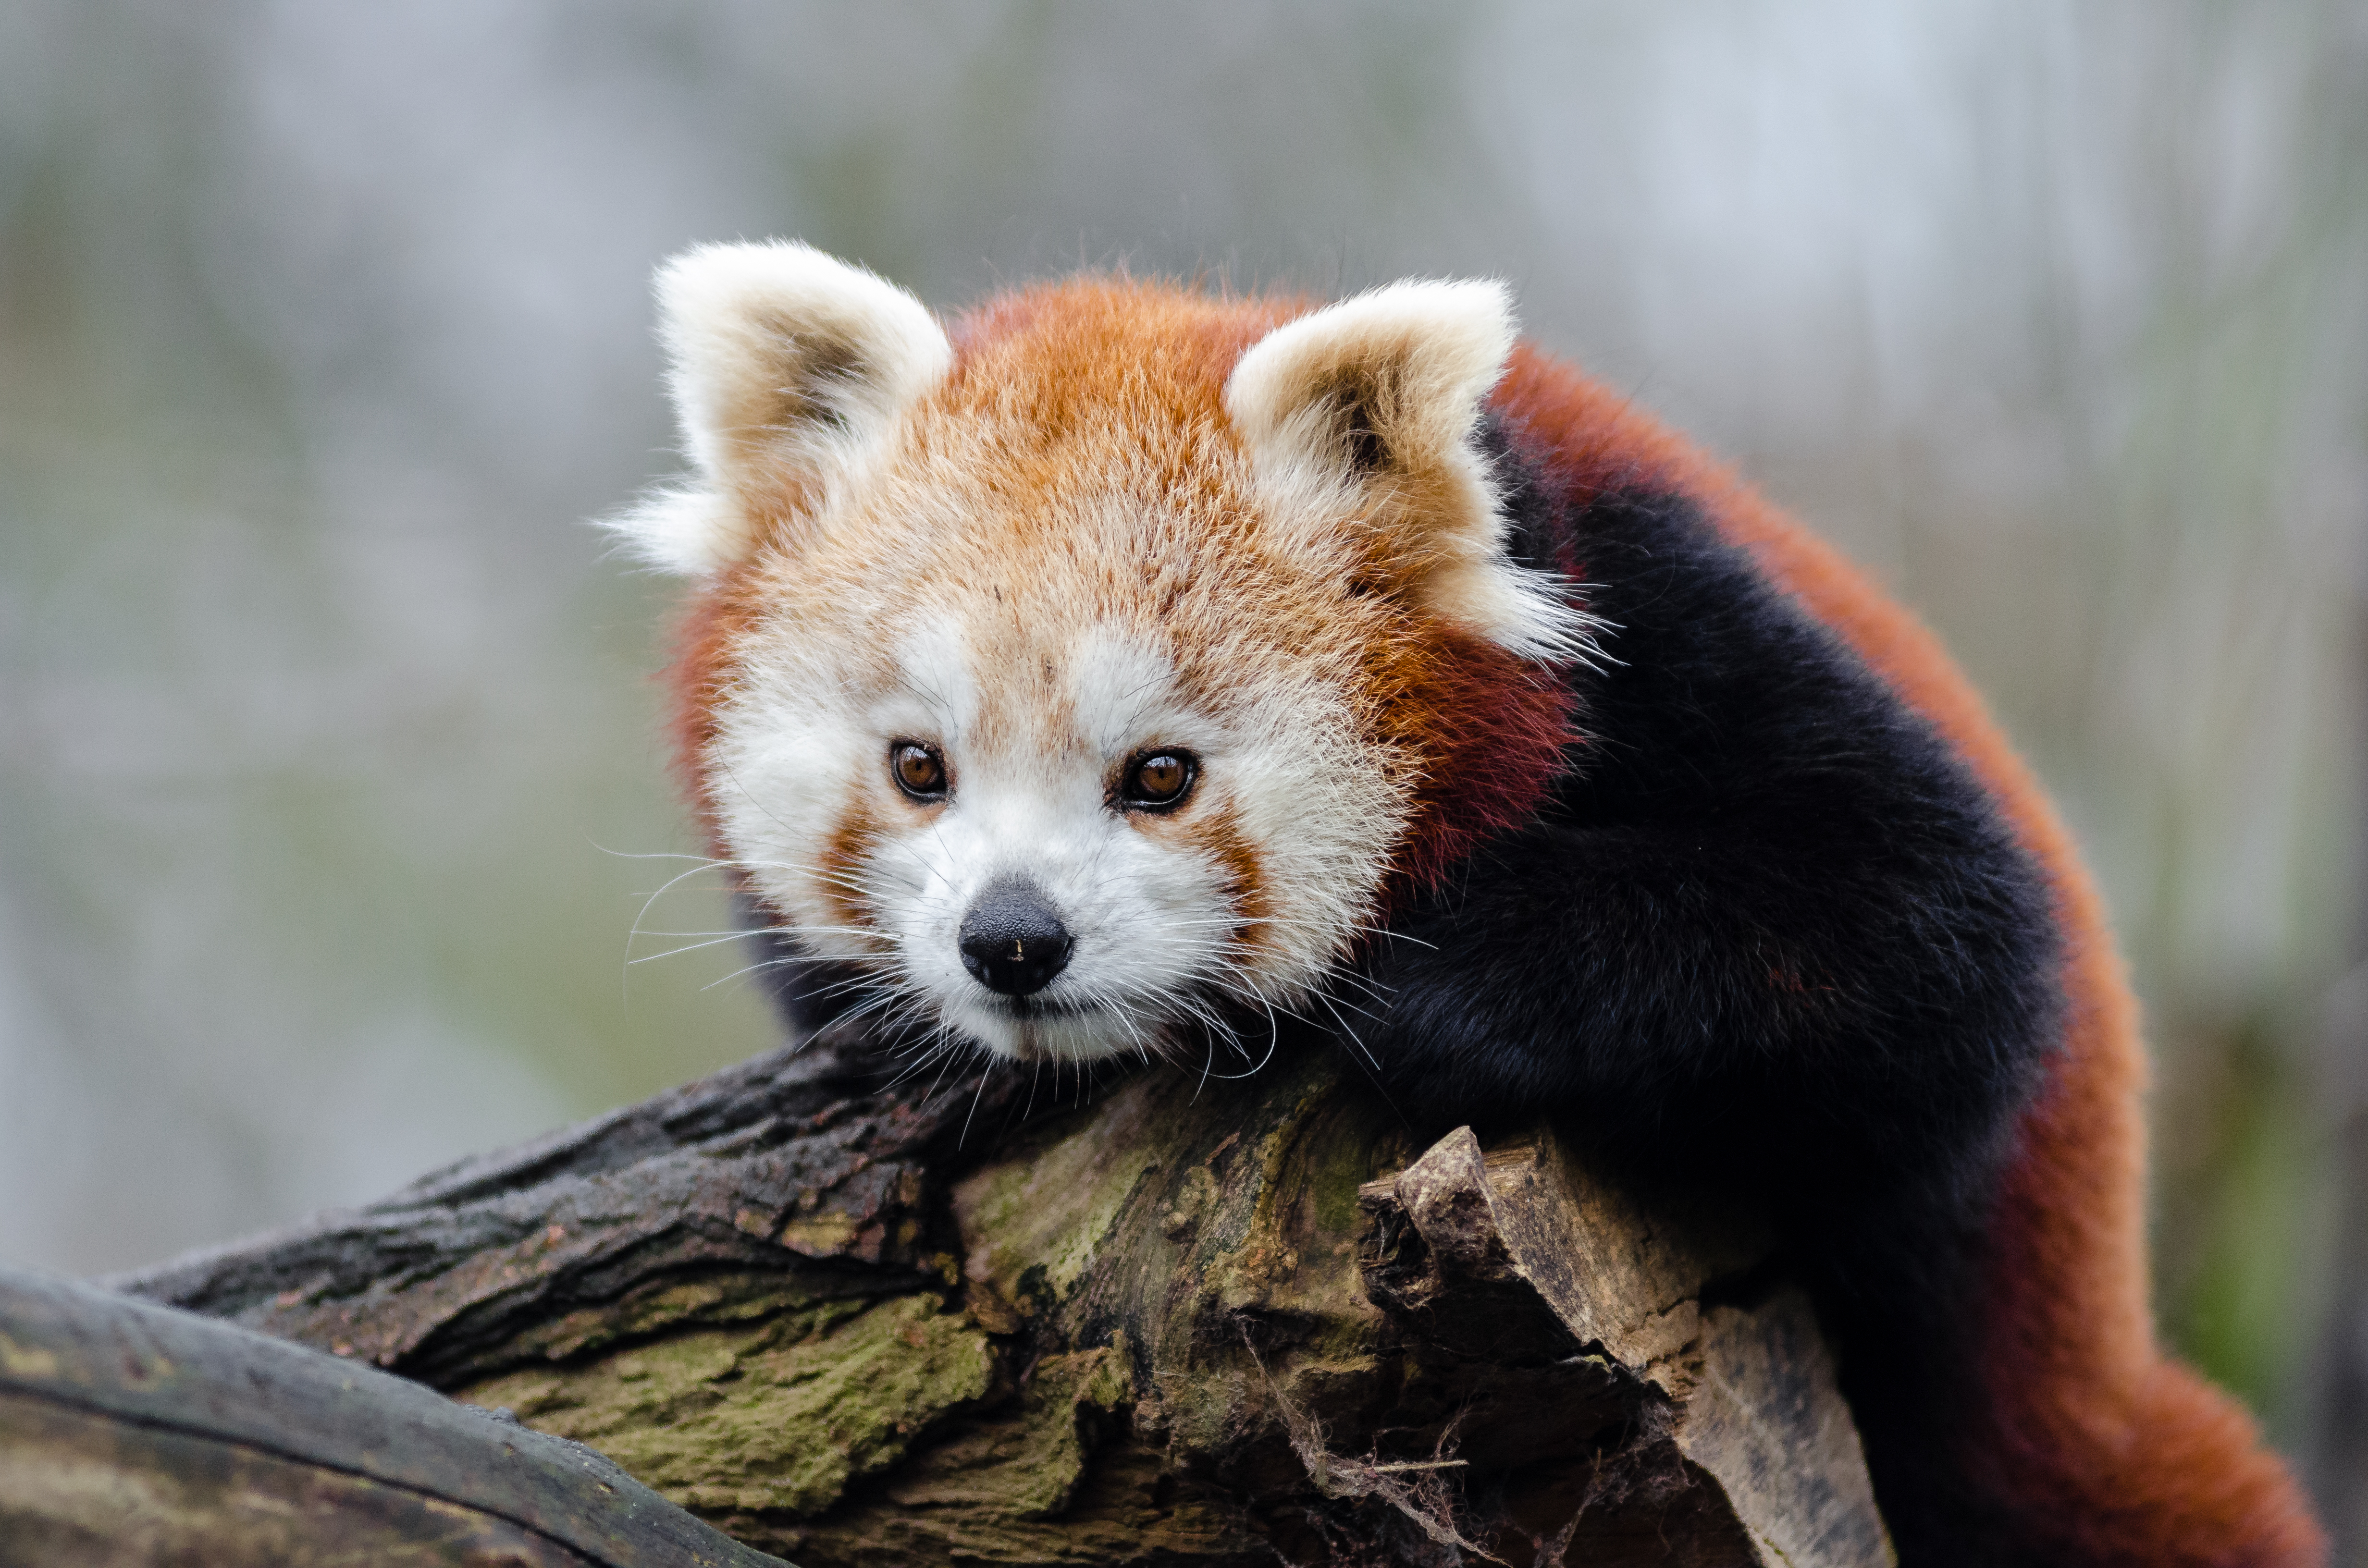
tree, nature, cold, winter, bokeh, vintage, sweet, feet, animal, cute, female, wildlife, zoo, fur, orange, young, green, high, red, foot, mammal, nikon, fauna, red panda, panda, 2015, face, nose, whiskers, paw, tail, animals, ears, endangered, vertebrate, germany, deutschland, natur, paws, tier, iso, fell, gesicht, baum, adorable, bamboo, d7000, roter, kleiner, niedlich, sues, suess, species, bedrohte, tierart, tierpark, weiblich, jungtier, jung, ohren, schwanz, nase, bedroht, ailurus, fulgens, mozilla, firefox, wochenende, weekend, kalt, gr n, s s, dog breed group